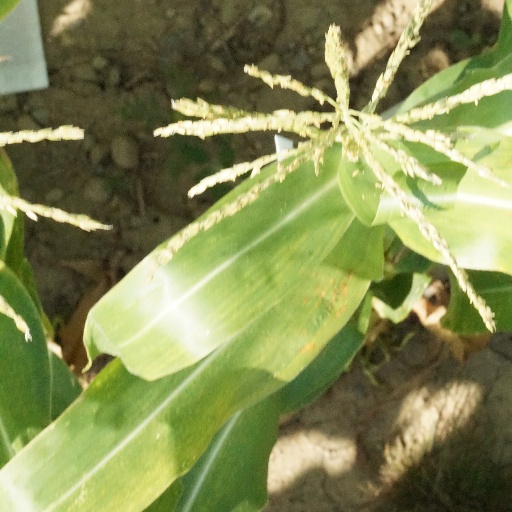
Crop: maize; corn